Kazuo Yamazaki

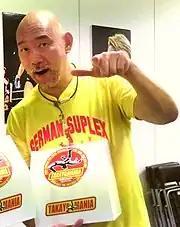
Yamazaki in 2018

Kazuo Yamazaki now works as a wrestling instructor at the NJPW Dojo and sometimes acts as color commentator for the NJPW program on TV Asahi. He also works as a seitaishi in Ayase, Kanagawa.